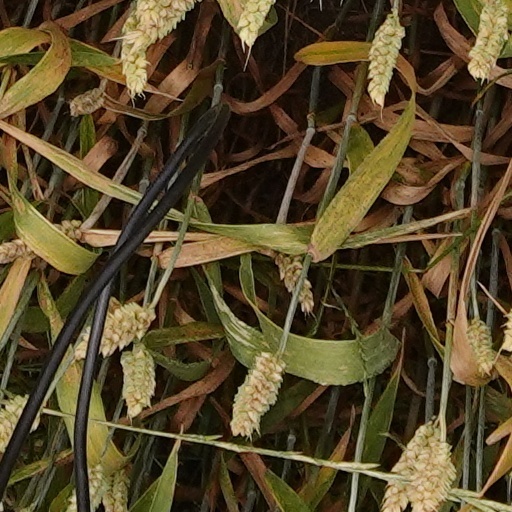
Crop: wheat